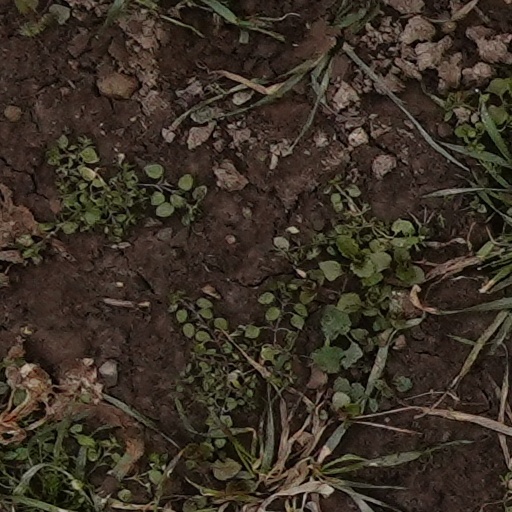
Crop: wheat